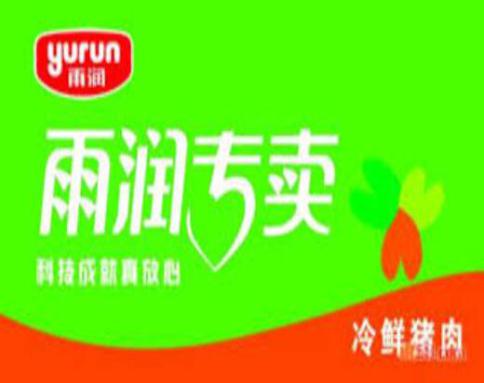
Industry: Food